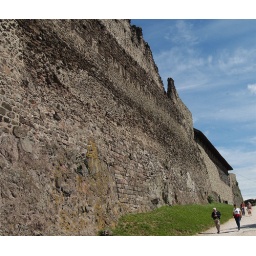
Tourists walk alongside the walls of a Hungarian castle near the Slovakian border.